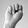
ASL letter: N